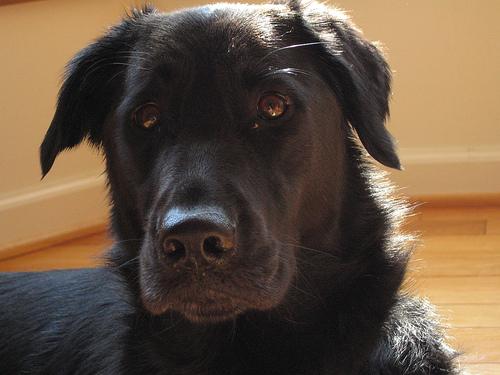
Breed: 3580-n000122-Labrador_retriever